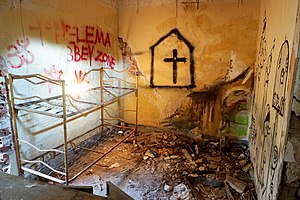
Aleister Crowley / Okkultismen / Sicilien
"""Thelemas kloster"", interiør i 2007."
Aleister Crowley, født Edward Alexander Crowley var en af de ledende skikkelser inden for 1900-tallets okkultisme, kendt som verdens ondeste mand. På trods af et dårligt omdømme, der forfulgte både Crowley selv og hans idéer, har han øvet en stærk indflydelse på nyreligiøse bevægelser, magi og populærkultur. Crowley har udgivet værker inden for stort set alle litterære genrer, herunder lyrik, essays og selvbiografi. Udover sin interesse for okkult filosofi og praksis var Crowley også en habil skakspiller og bjergbestiger.